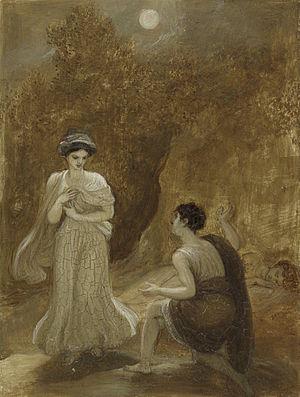
Robert Smirke, né le 15 avril 1753 à Wigton, près de Carlisle et mort le 5 janvier 1845 à Londres, est un peintre anglais, spécialisé dans les petits tableaux représentant des sujets tirés de la littérature. Il était membre de la Royal Academy.